Wah Mee massacre

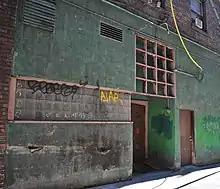
Facade of the Wah Mee Club (2010); the security office was housed behind the rows of glass blocks.

Security at the Wah Mee was based in part on a system of passing through two sets of locked doors, which had been used in similar Chinatown gambling dens for generations and had usually been quite effective. The security office at the front of the club had four rows of opaque glass blocks; one block facing the vestibule was transparent so the security guard on duty could identify patrons and staff. The outer set of doors could only be unlocked from the inside by the guard. Mak and his accomplices defeated the system only because they were known and trusted by the people at the club. During the initial investigation, police stated there were no signs of resistance from the victims; a spokesman said he "believe[d] they recognized [the killers]." Their presumed intent in killing all occupants was to leave no witnesses, since club patrons could have readily identified them — as the one survivor, dealer Wai Yok Chin, did.